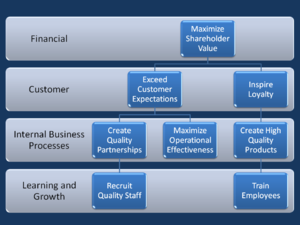
La carte stratégique est la synthèse graphique qui définit les relations de cause à effet entre les éléments constituant la stratégie d'une entreprise ou de toute forme d'organisation :